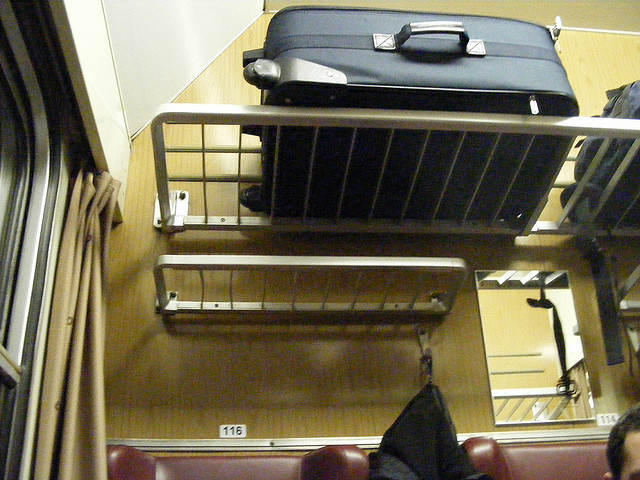
Luggage is on a shelf above passengers on a train.

Looking up at a suitcase in the luggage rack on a train